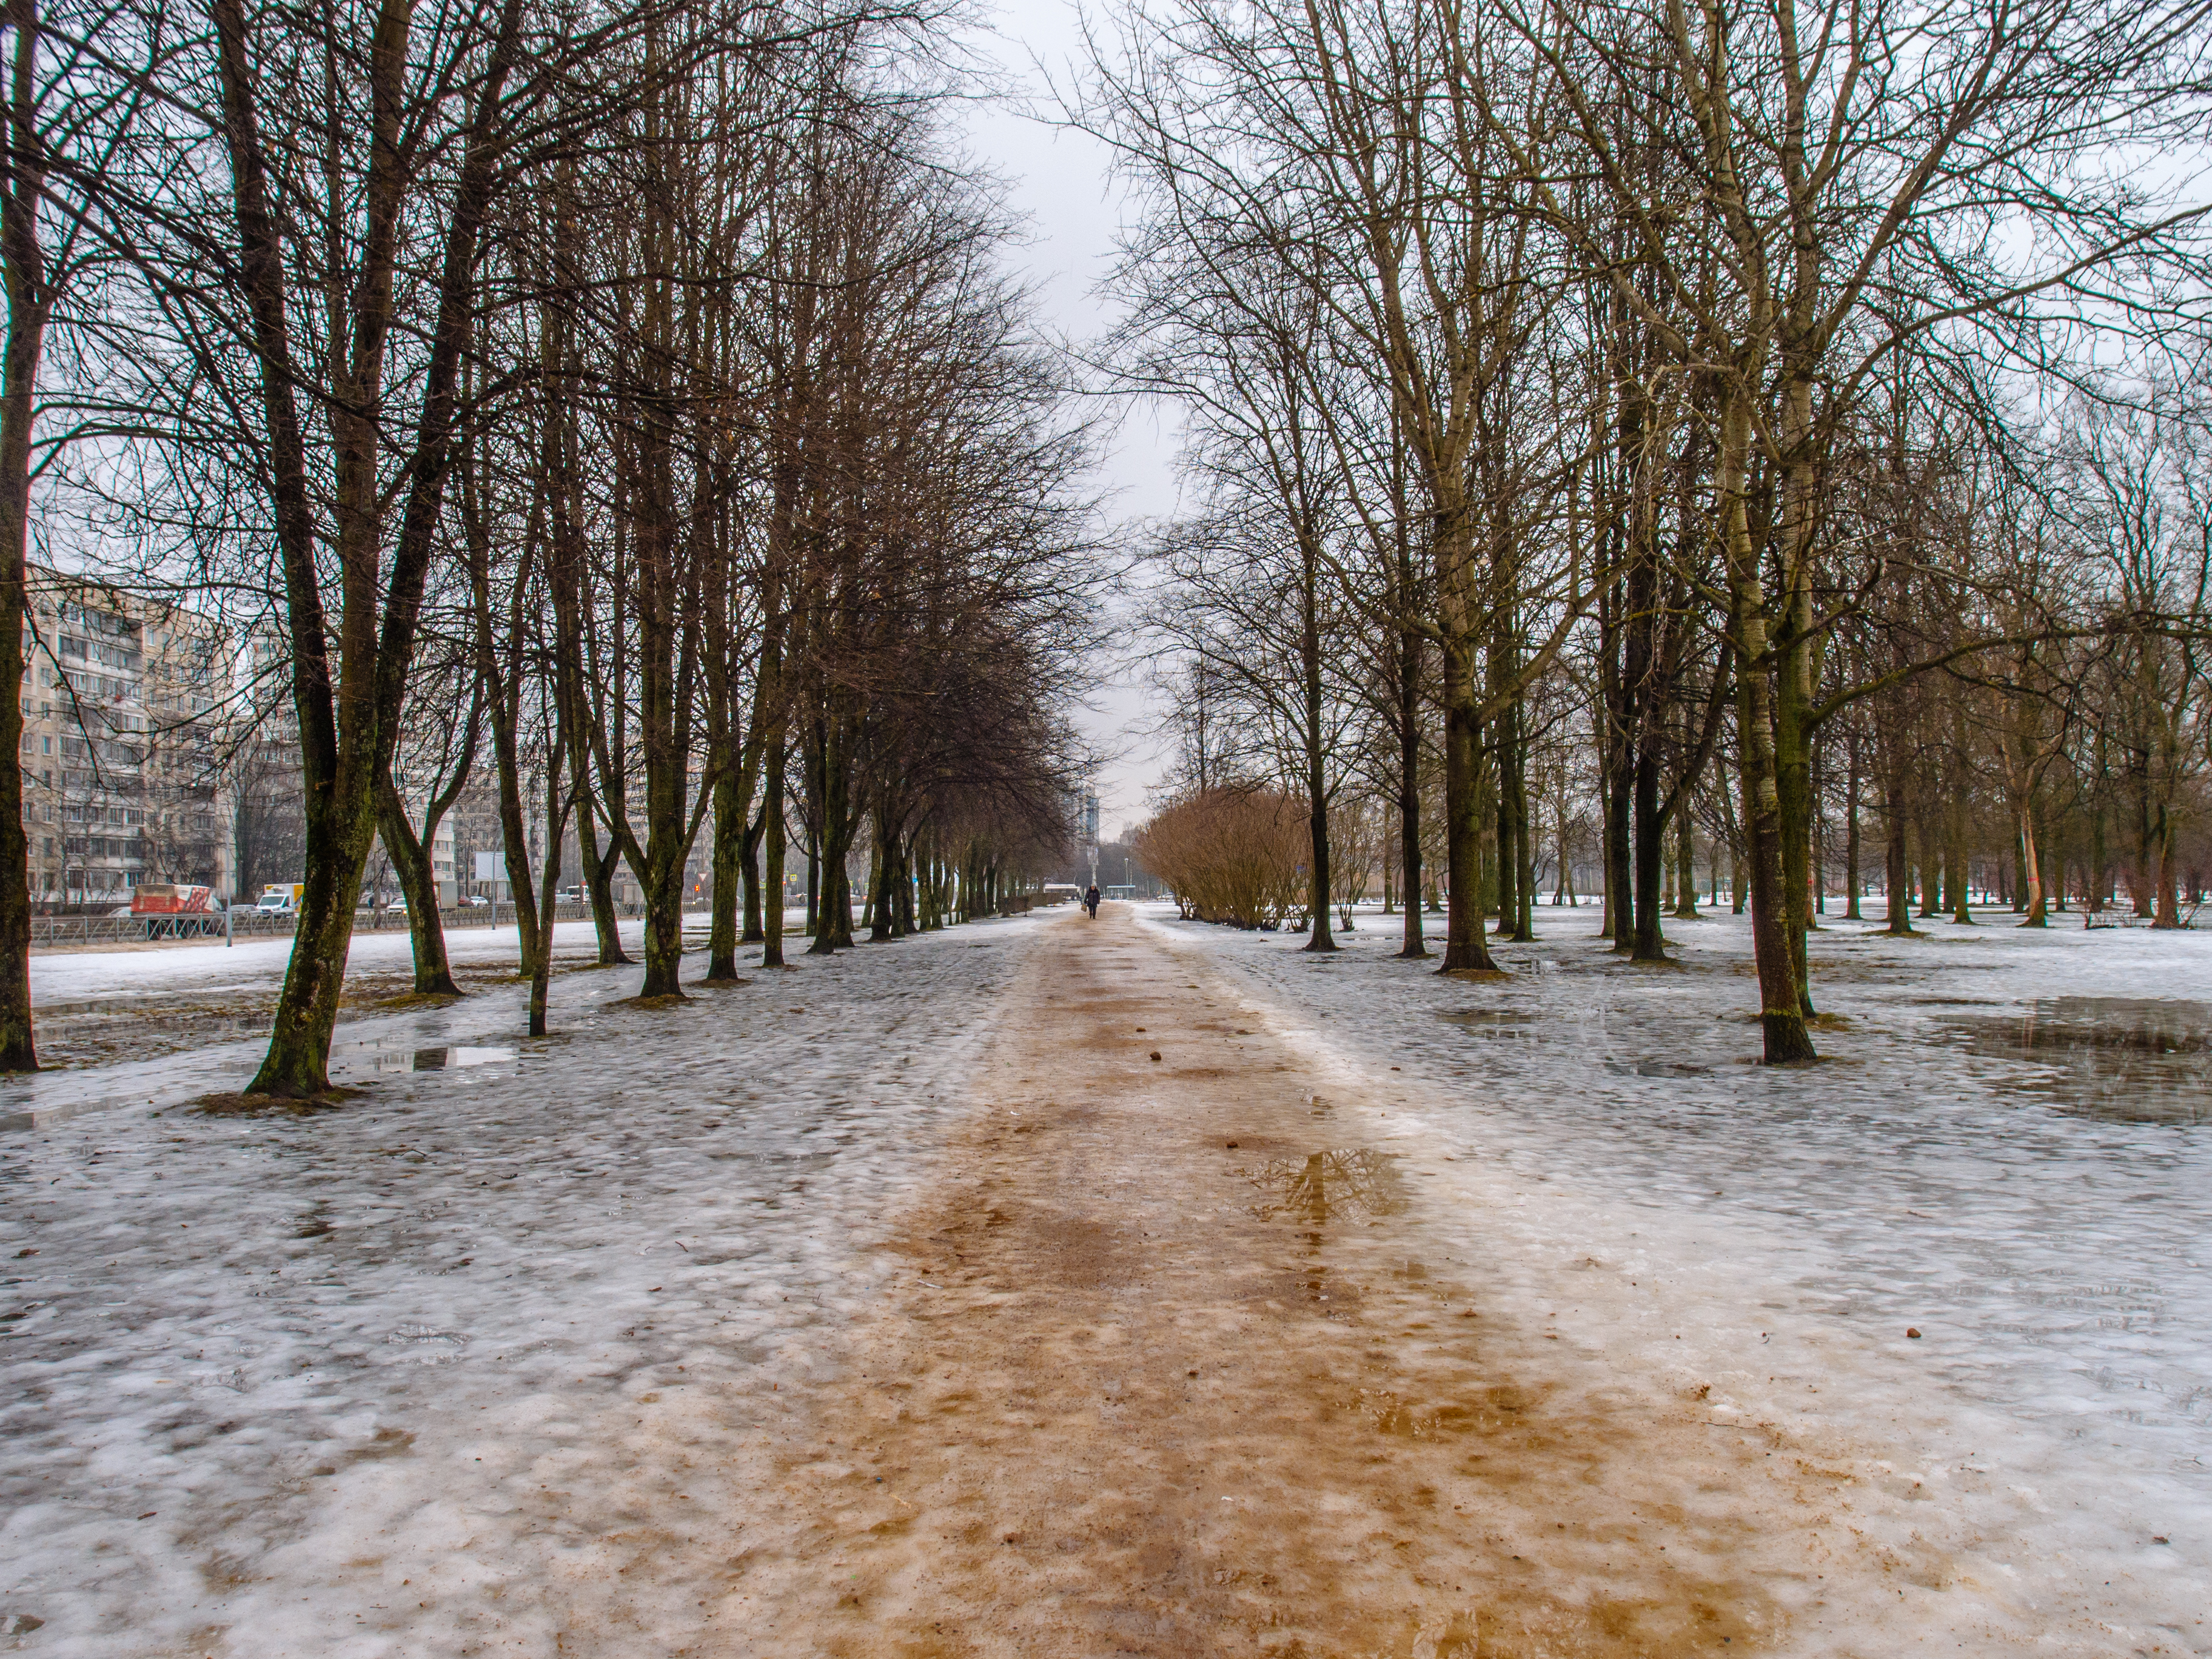
image, sky, snow, branch, natural landscape, wood, road surface, tree, atmospheric phenomenon, twig, trunk, thoroughfare, freezing, grass, road, Tints and shades, landscape, plant, deciduous, forest, event, symmetry, frost, woodland, path, precipitation, building, lane, grove, winter, window, soil, dirt road, trail, plant stem, asphalt, street, art, winter storm